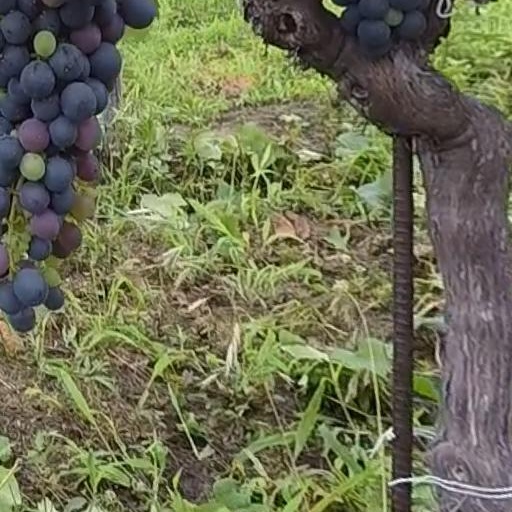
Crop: grape